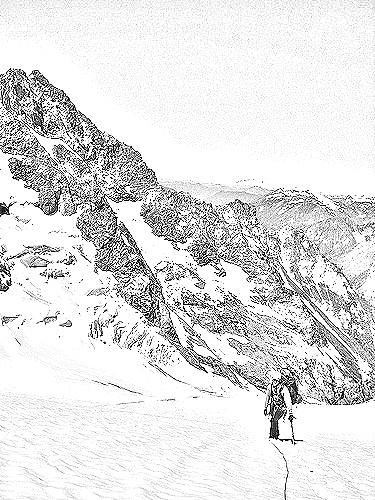
Portrait style: Sketch Portrait